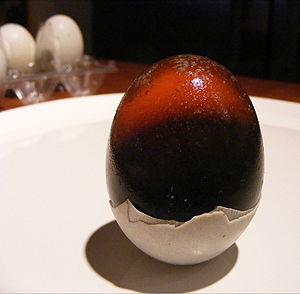
L'œuf de cent ans est un mets chinois qui s'obtient en laissant vieillir un œuf dans des conditions très particulières. Ces conditions initient un processus chimique qui change sa texture, sa couleur et son goût.